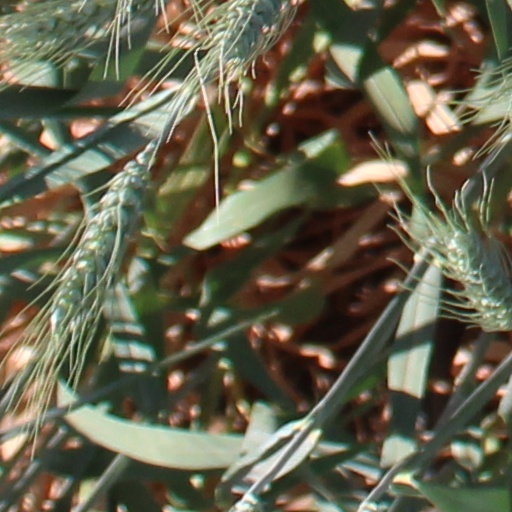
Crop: wheat